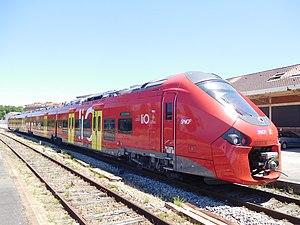
Régiolis B83587 quittant la gare d'Albi-Ville.
Cette liste recense les parcs de matériels roulants utilisés par le réseau TER Occitanie depuis le 1ᵉʳ juillet 2017.
Le Tarn est un département français de la région Occitanie, traversé par la rivière Tarn qui lui a donné son nom. L'Insee et la Poste lui attribuent le code 81. Les habitants sont nommés les Tarnais et Tarnaises. La préfecture est Albi, et l'unique sous-préfecture est Castres. Le département fait partie de l'académie de Toulouse sur le plan scolaire et dépend de la cour d'appel de Toulouse sur le plan judiciaire.
Le Régiolis est une génération de rames automotrices construites par Alstom issues de la famille Coradia. La SNCF et les régions françaises ont actuellement commandé plus de 350 éléments pour les relations TER. La première rame est présentée le 4 juillet 2013 en Aquitaine, et la première mise en service s'effectue le 22 avril 2014 sur le réseau TER Aquitaine, avec plus d'un an de retard sur le calendrier initial. La SNCF emploie aussi ces rames dans le cadre du réseau transfrontalier Léman Express.